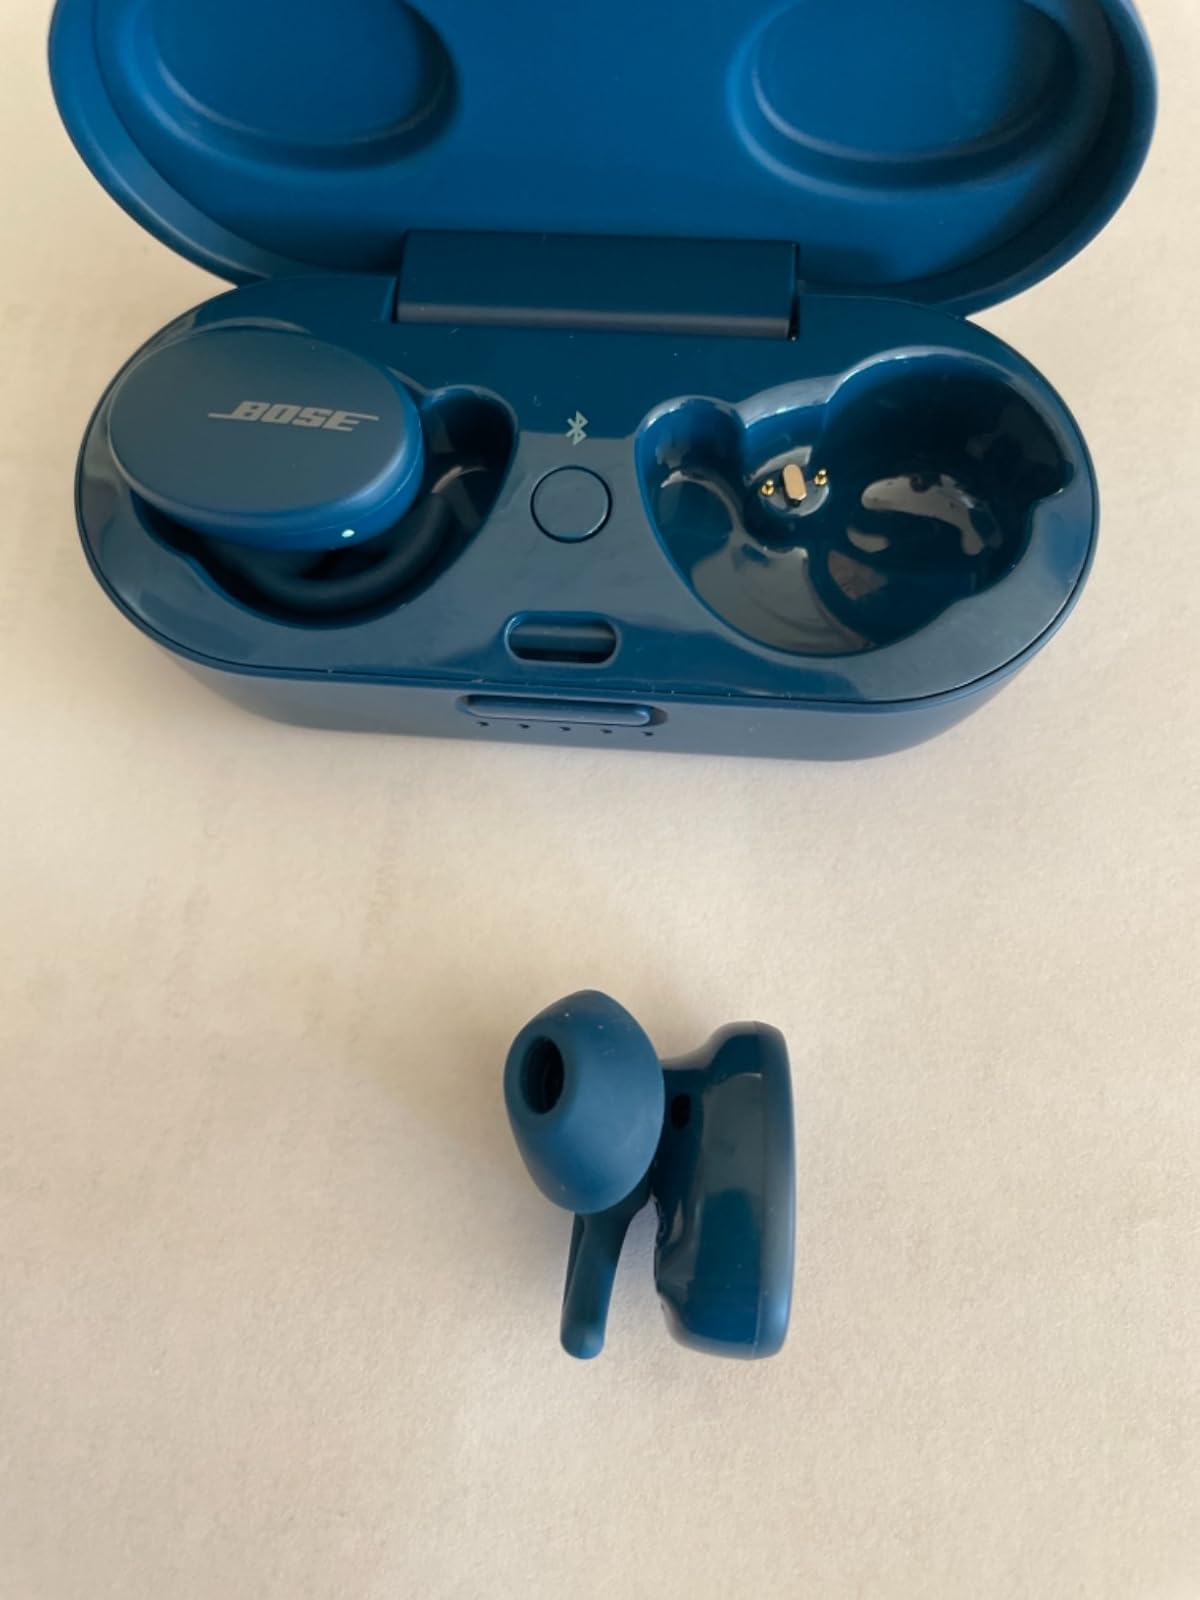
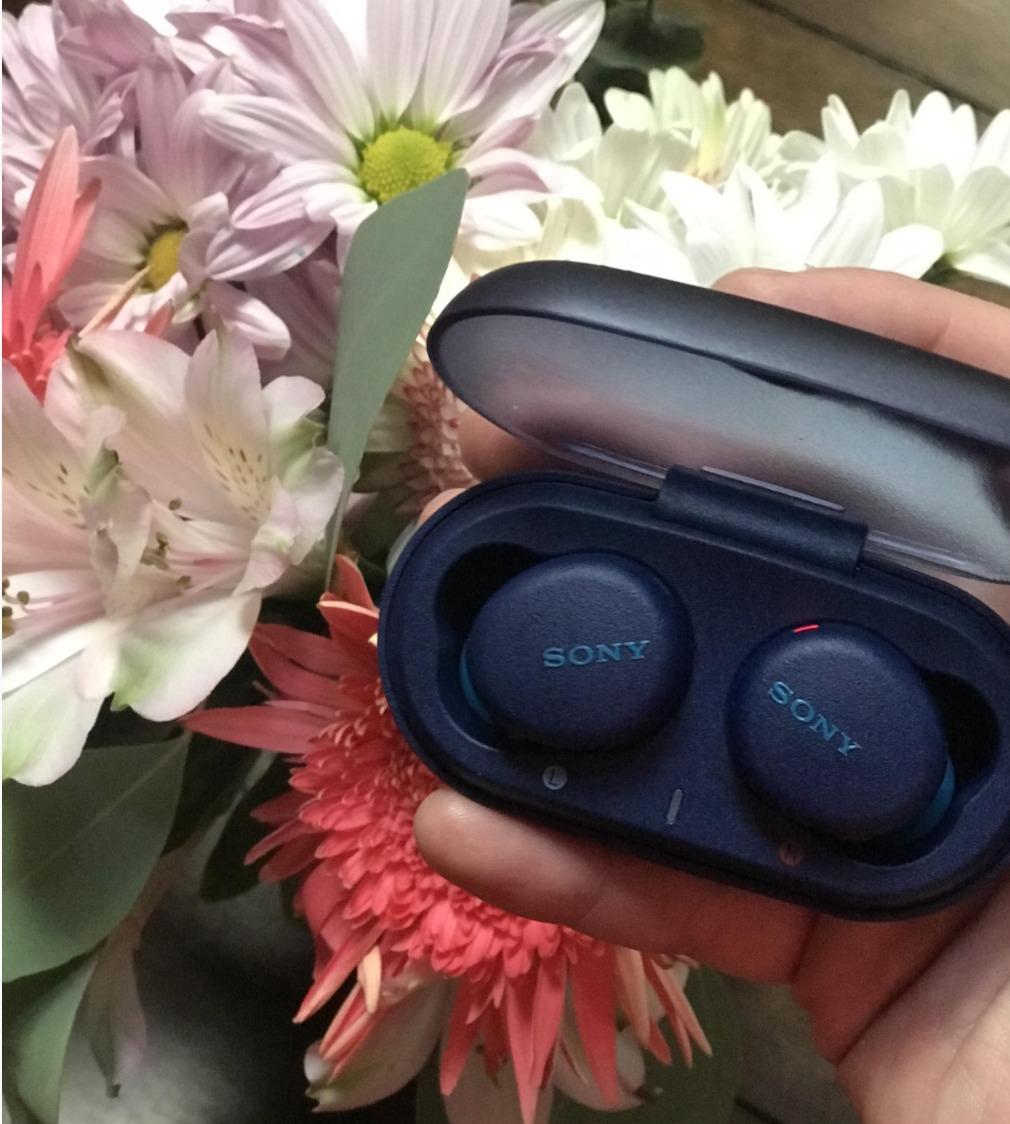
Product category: earbuds
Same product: no